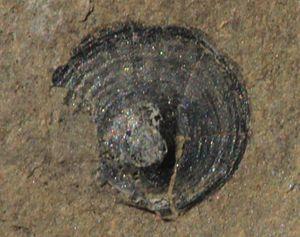
Les schistes de Spence sont une unité stratigraphique du Cambrien moyen présente dans des massifs de la province géologique du Grand Bassin, au sud-est de l'Idaho et au nord de l'Utah, aux États-Unis.